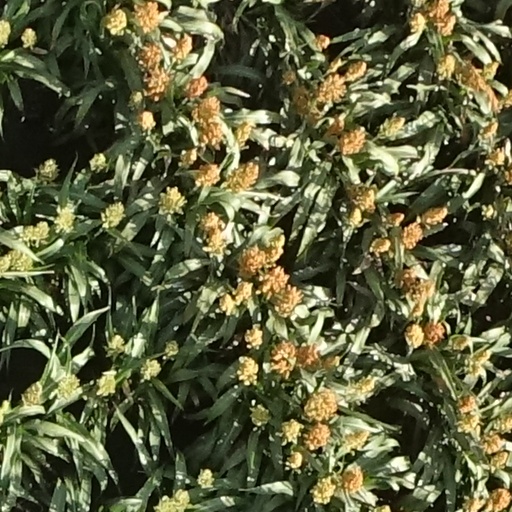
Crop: sorghum